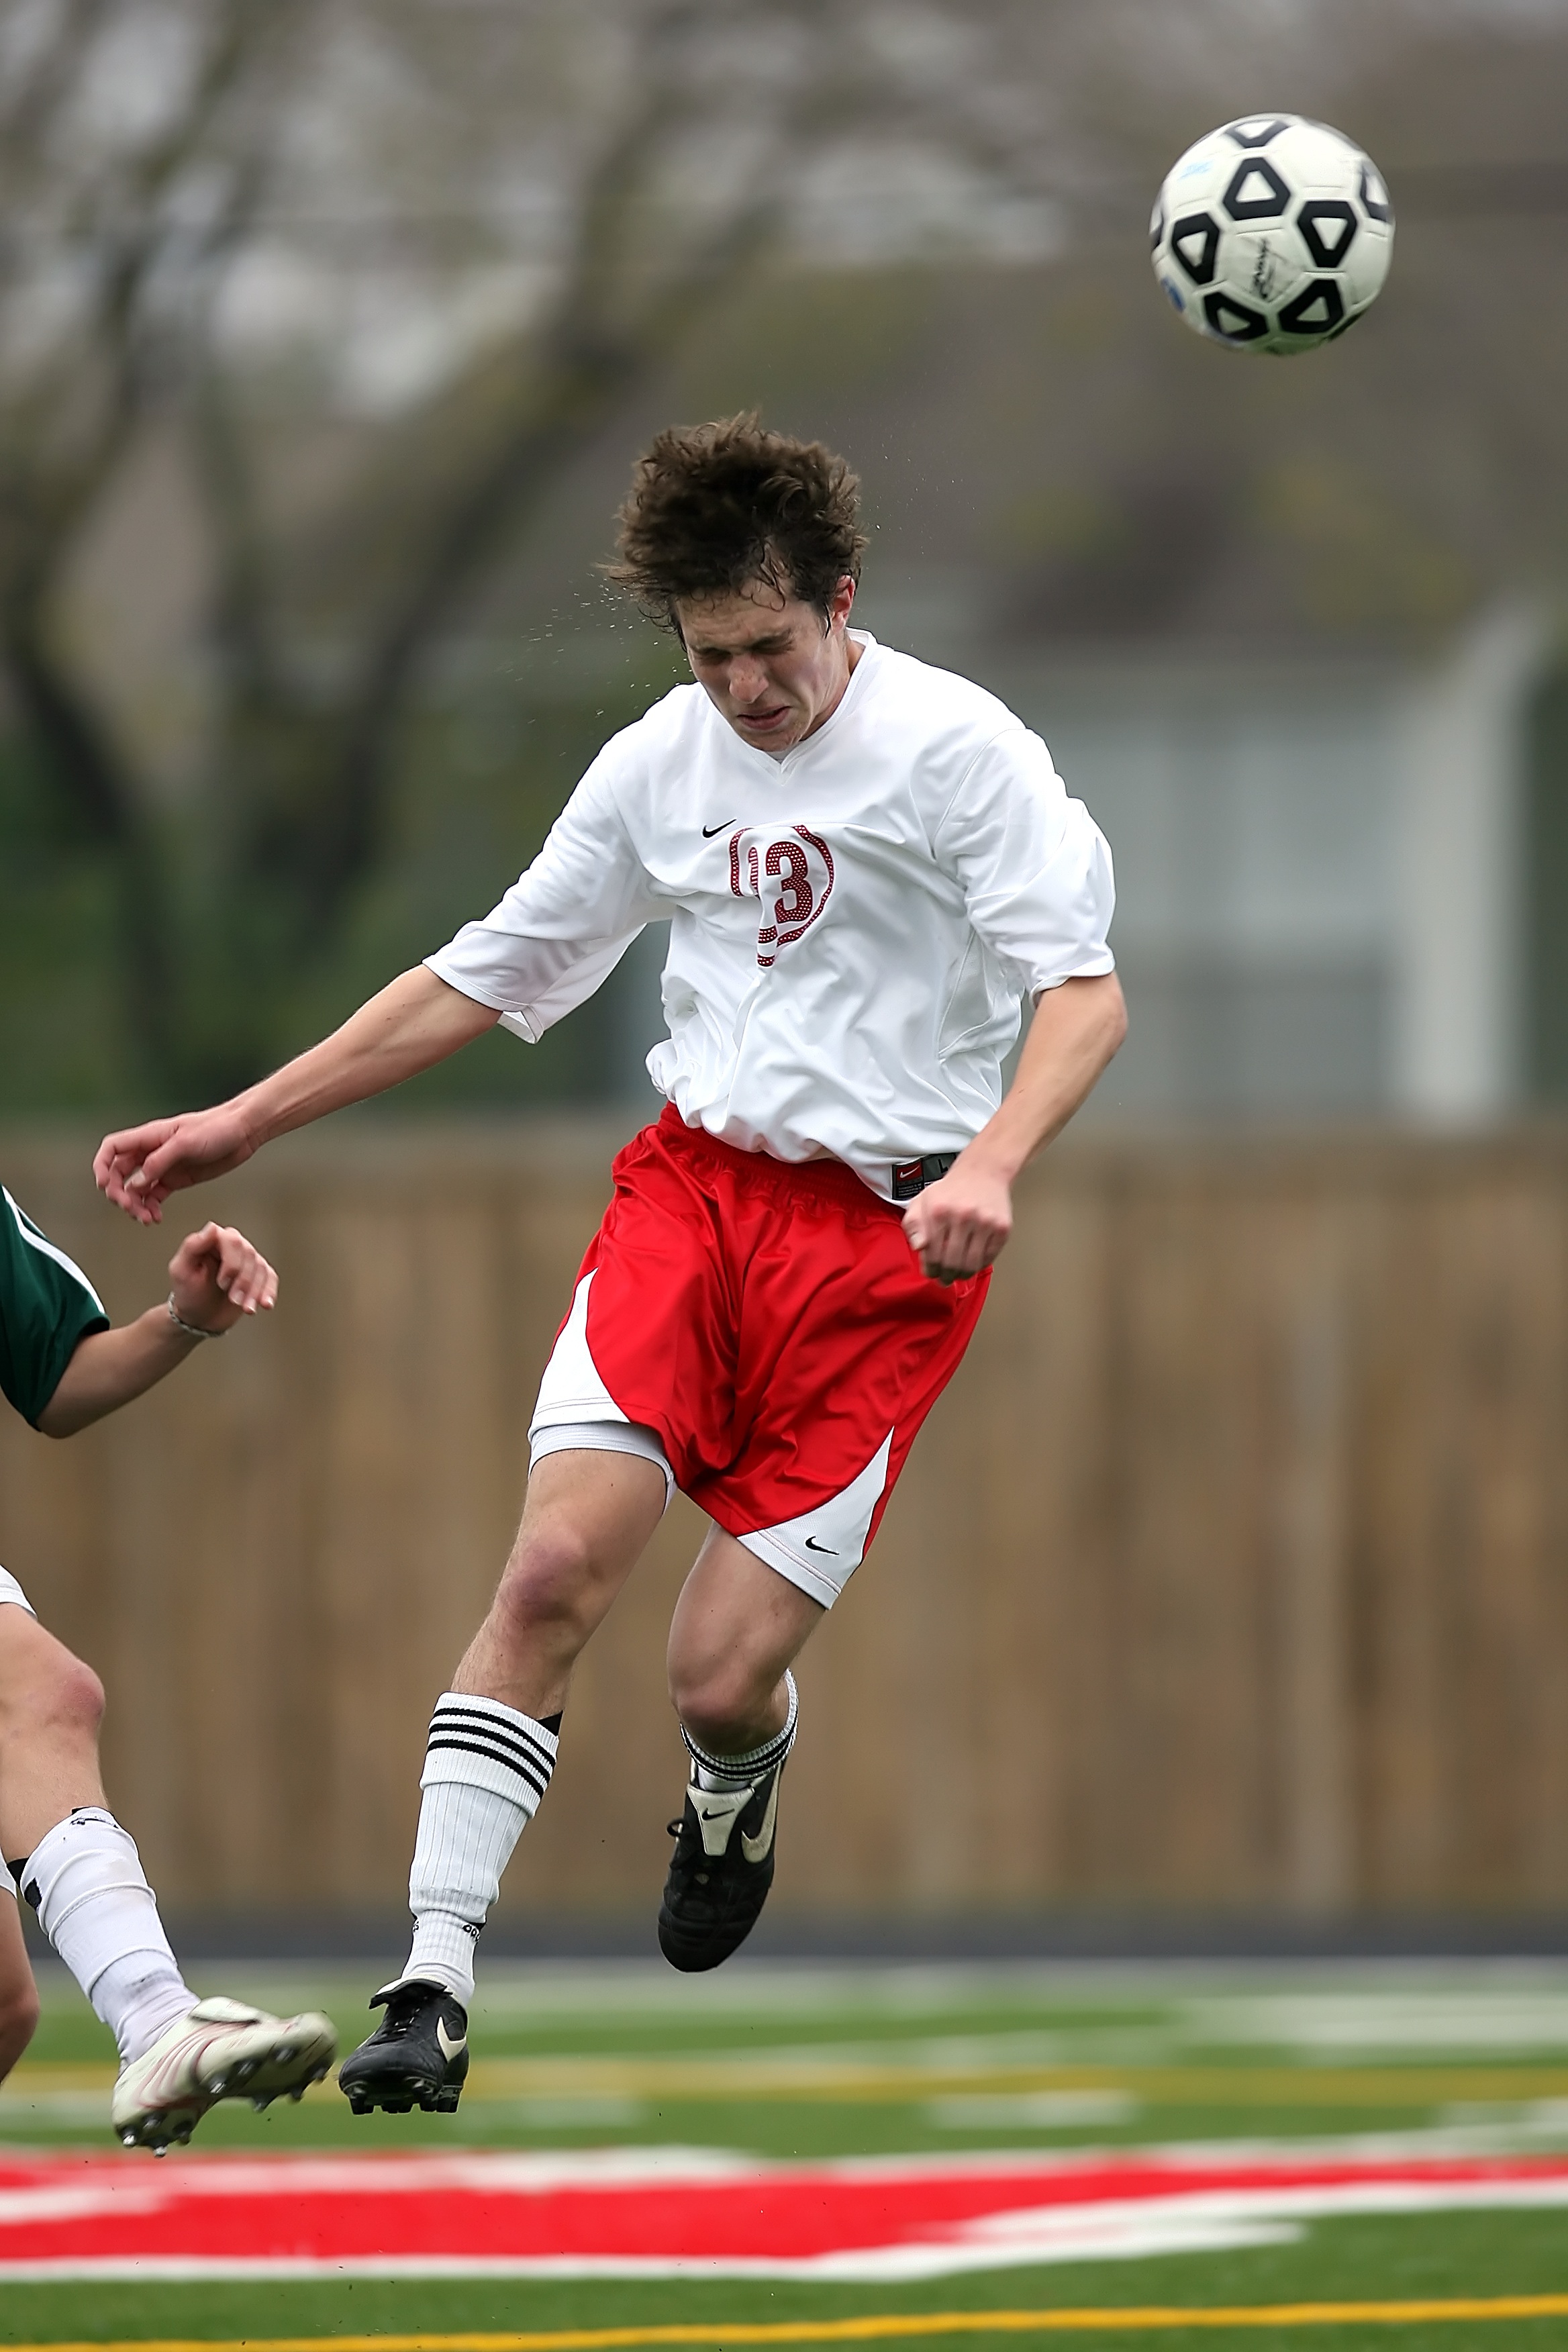
sport, field, game, boy, male, young, youth, action, soccer, football, player, outdoors, competition, american football, sports, ball, athlete, tackle, football player, ball game, football game, sports balls, soccer player, soccer ball, team sport, action photo